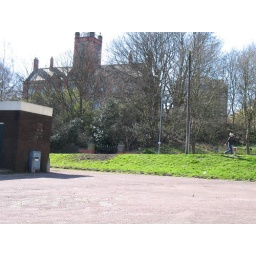
Cable fluid box in the pub car park.